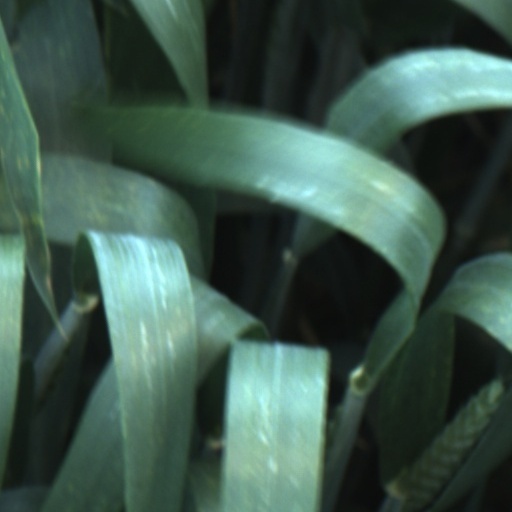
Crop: wheat